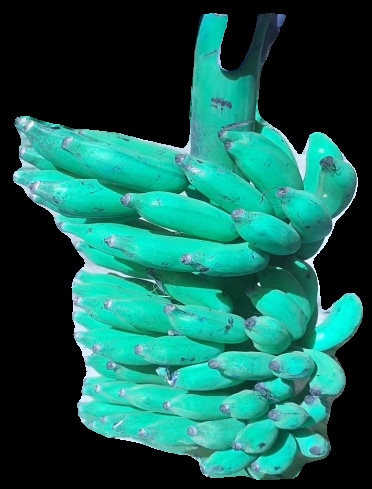
Variety: elakki-bale
Grade: grade3